Nancy Macko

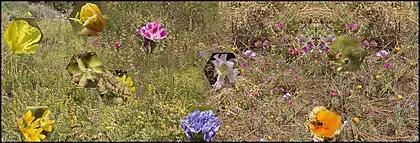
Nancy Macko, "Meadow", digital output on vinyl, 12' X 36', 2015.

Nancy Macko (born 1950) is an American visual artist based in California. She is known for photography, multimedia and installations that explore relationships between flora and fauna, nature and technology, art and science, and matriarchy and social rebirth. Her work is rooted in 1970s feminist models of artmaking that emphasized cooperation, interconnection and themes typically associated with women, such as fertility, nurturance and protection. She has drawn inspiration from disparate sources, including honeybee society, goddess myths, matriarchal cultures, the feminist utopias of science fiction, and mathematical and scientific investigations of the cosmos. In a 2015 review of Macko's exhibition, "The Fragile Bee," Stephen Nowlin wrote, "In various parts an eco-awareness and empathetic appreciation of nature, a feminist allegory and scientific study of symbiotic networks, Macko's poetic engagement with bees is both activist and passionate, and evocative of how tentacles from the ancient memes reach into our present."